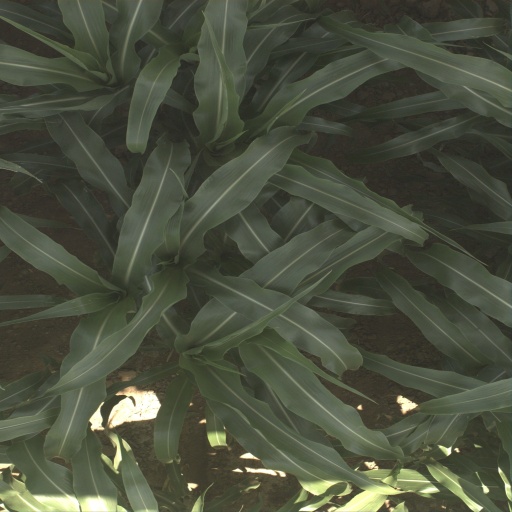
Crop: sorghum